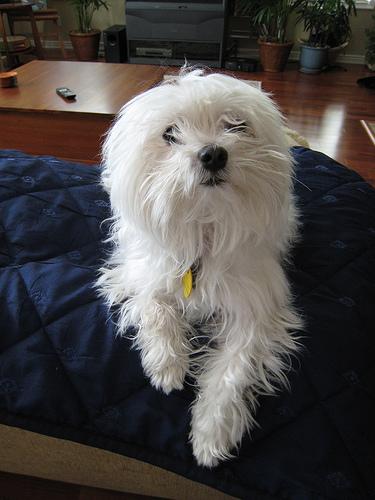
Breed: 249-n000101-Maltese_dog